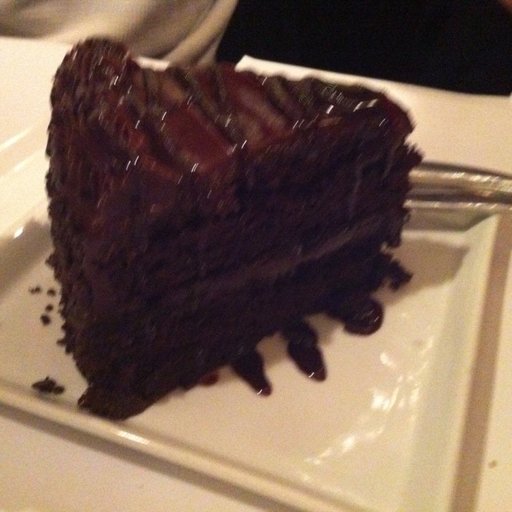
Label: chocolate_cake